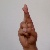
The image shows a hand gesture representing the letter 'R' in Indian Sign Language.